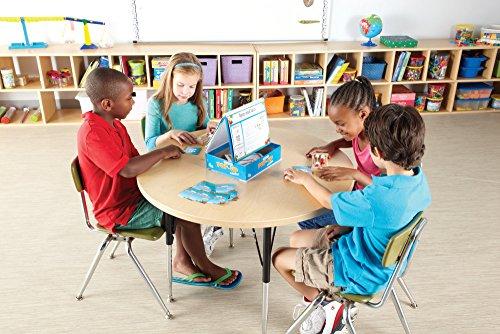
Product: hand2mind Pop-Up Center, Math Games With Ten-frame (Ages 5+) - 10 Critical Thinking Activities for Kids | for Home or Classroom Center | Educational Product to Learn Addition and Subtraction
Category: Toys & Games | Learning & Education | Counting & Math Toys
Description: Jump right into this ten frames pop-up center educational game kit that can be played at home or classroom centers 10 learning activities.
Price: $18.84
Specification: PackageDimensions:10.5x8.5x3inches|ItemWeight:2.01pounds|ShippingWeight:1.88pounds|ASIN:B079VRQ6VL|Itemmodelnumber:86875|Manufacturerrecommendedage:5monthsandup